The Great Ecstasy of Woodcarver Steiner

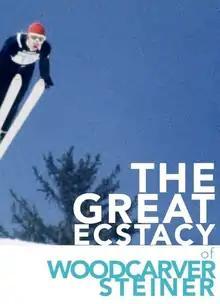
Film poster

The Great Ecstasy of Woodcarver Steiner is a 1974 documentary film by German filmmaker Werner Herzog. It is about Walter Steiner, a celebrated ski jumper of his era who worked as a carpenter for his full-time occupation. Showcased is Steiner's quest for a world record in ski flying, as well as the dangers involved in the sport. Herzog has considered it one of his "most important films."